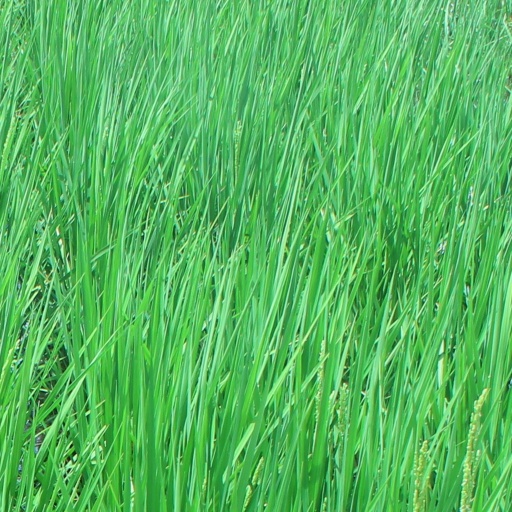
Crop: rice